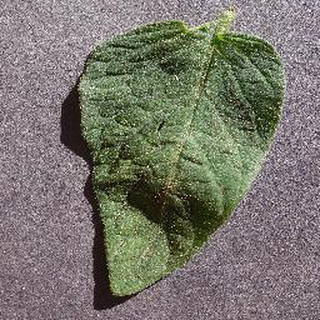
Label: healthy_tomato